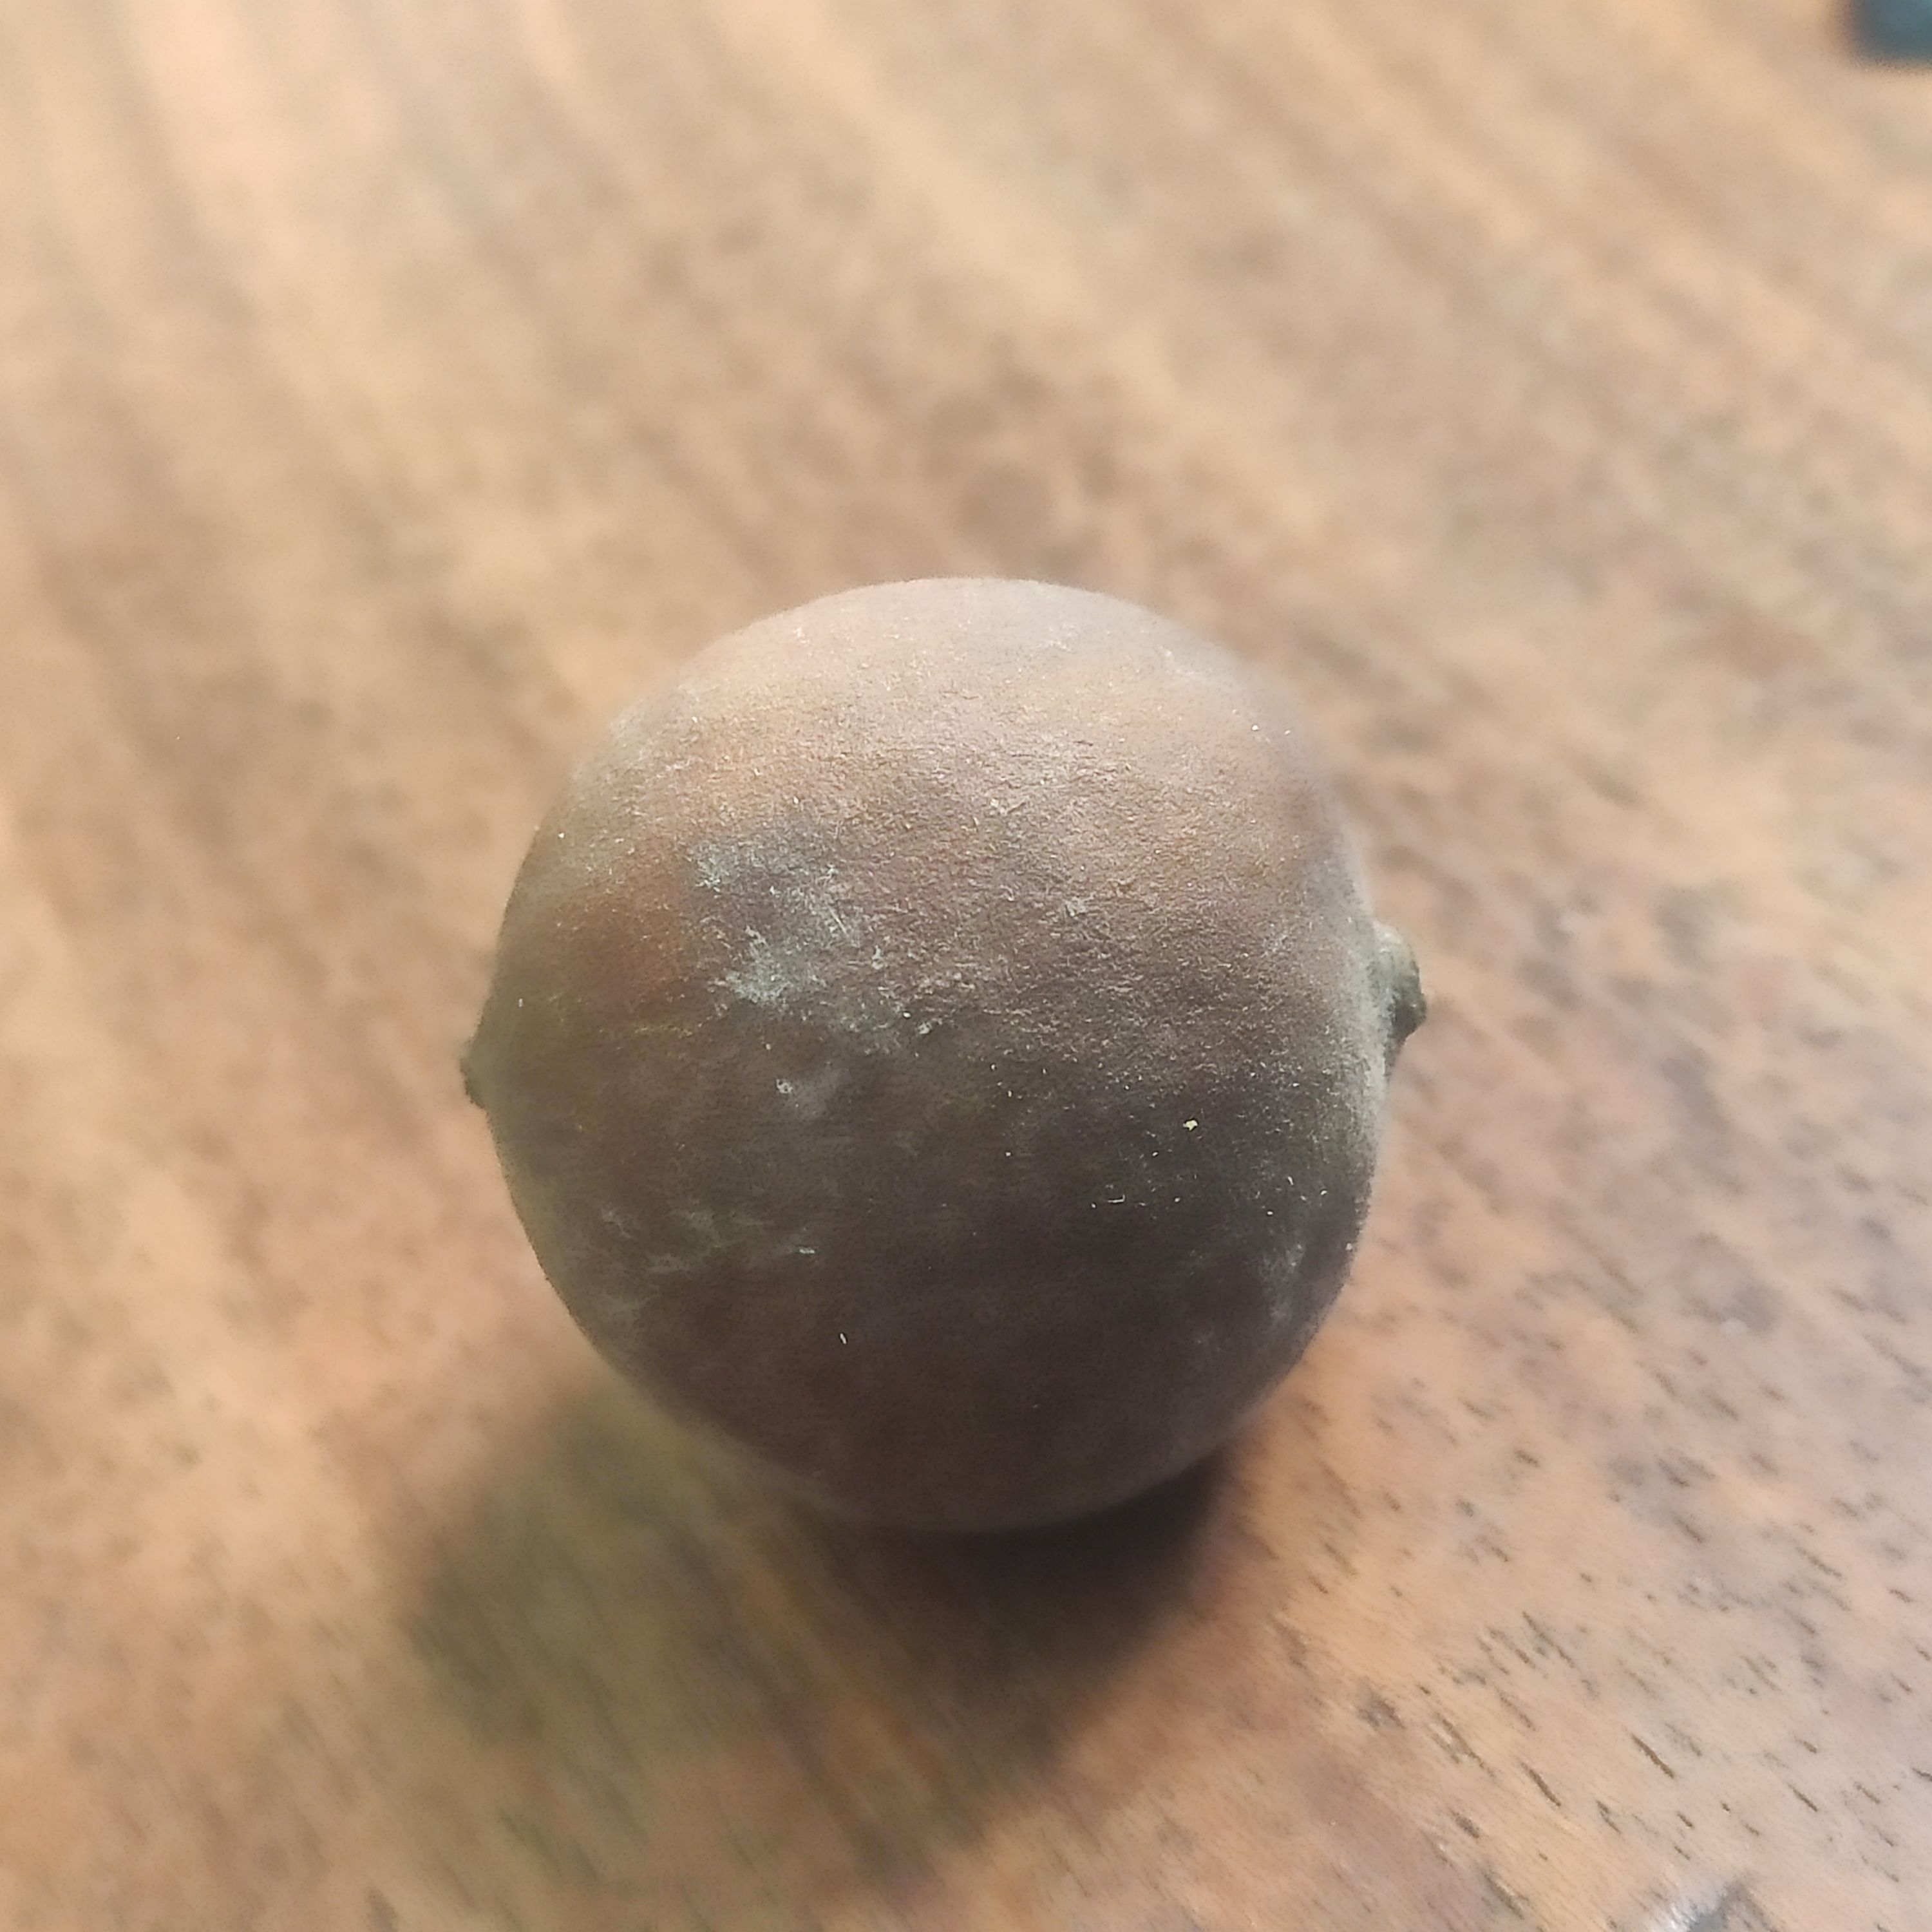
Fruit: burmese-grape
Grade: 3rd-grade